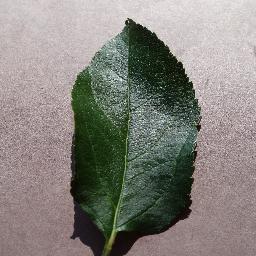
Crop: apple
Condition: healthy